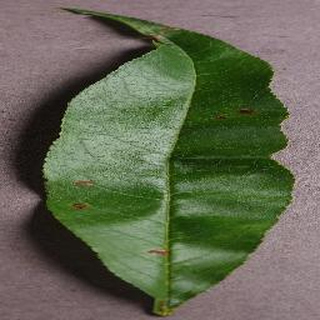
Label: peach_bacterial_spot